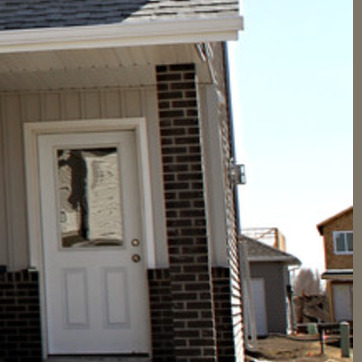
Material: brick